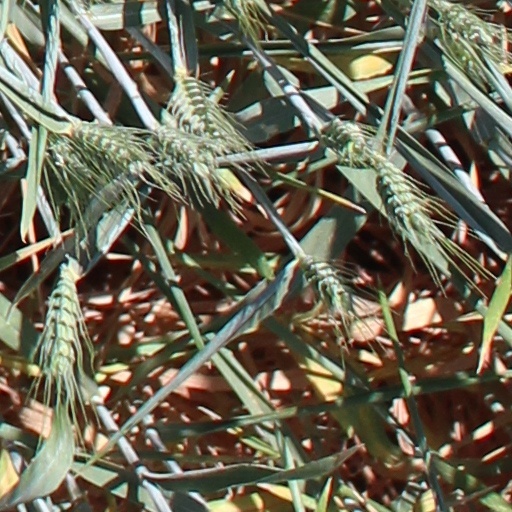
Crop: wheat